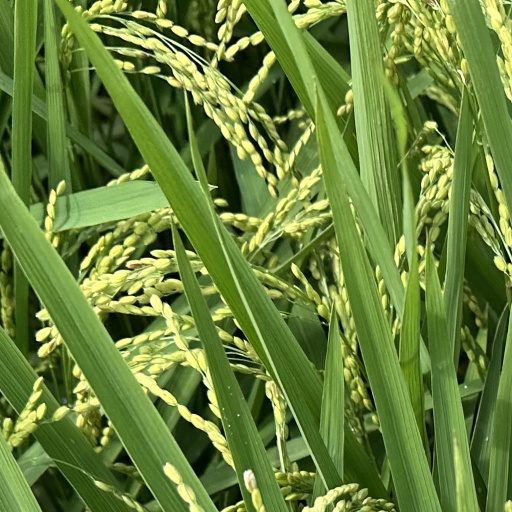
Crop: rice